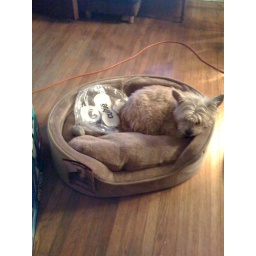
First, Spanky and her plastic bag are in Pretzel's bed...